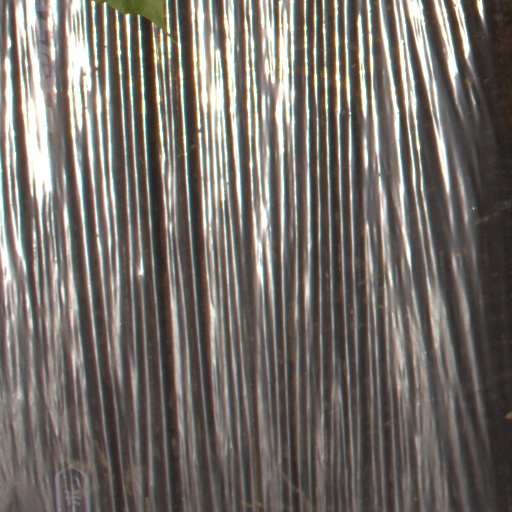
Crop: Jerusalem artichoke